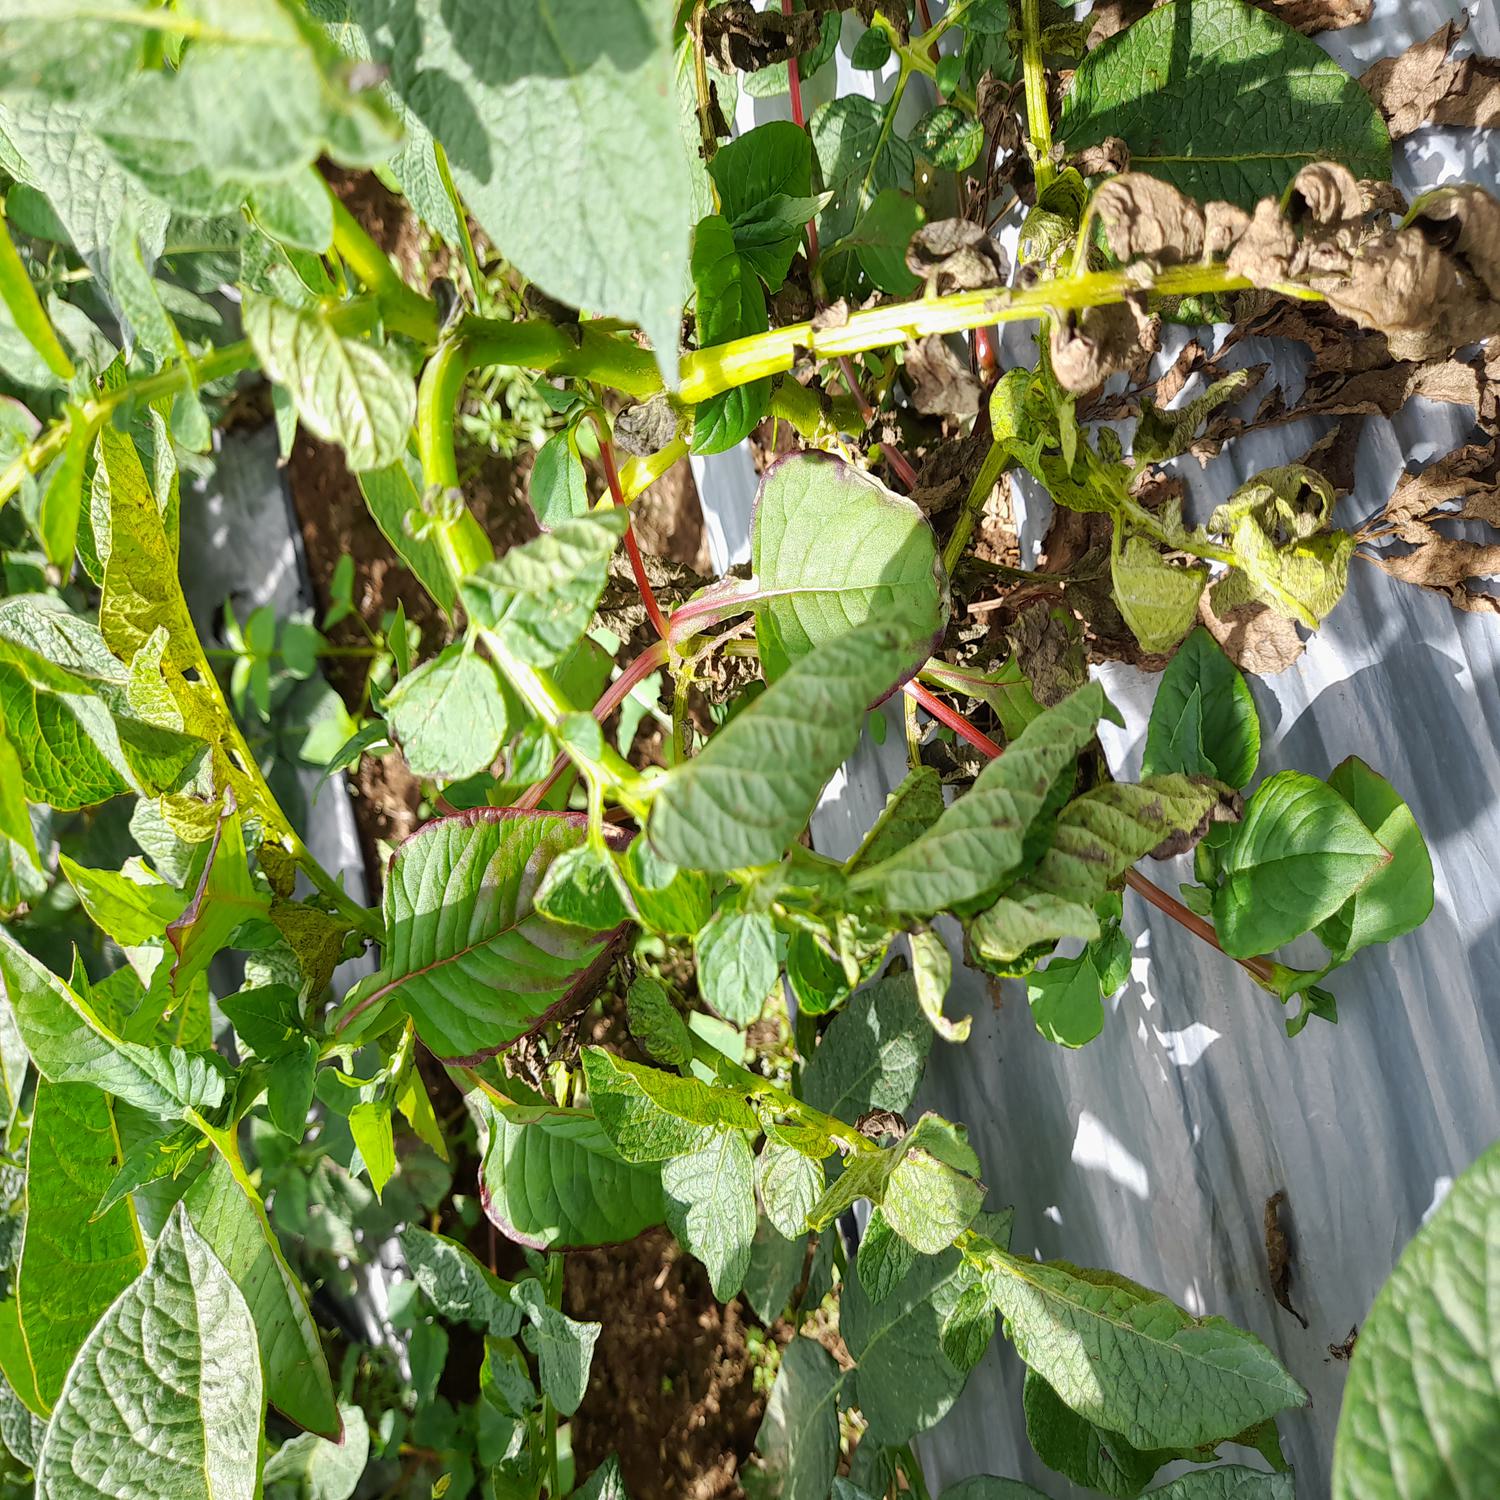
Label: Bacteria